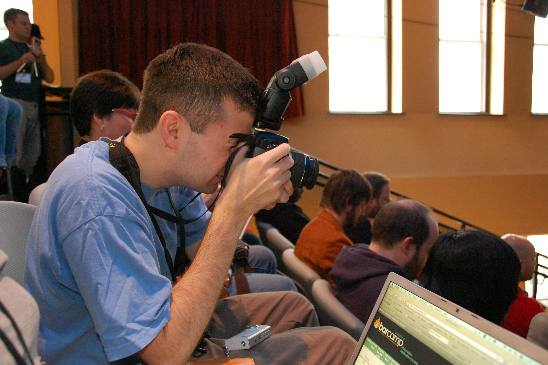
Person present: Yes